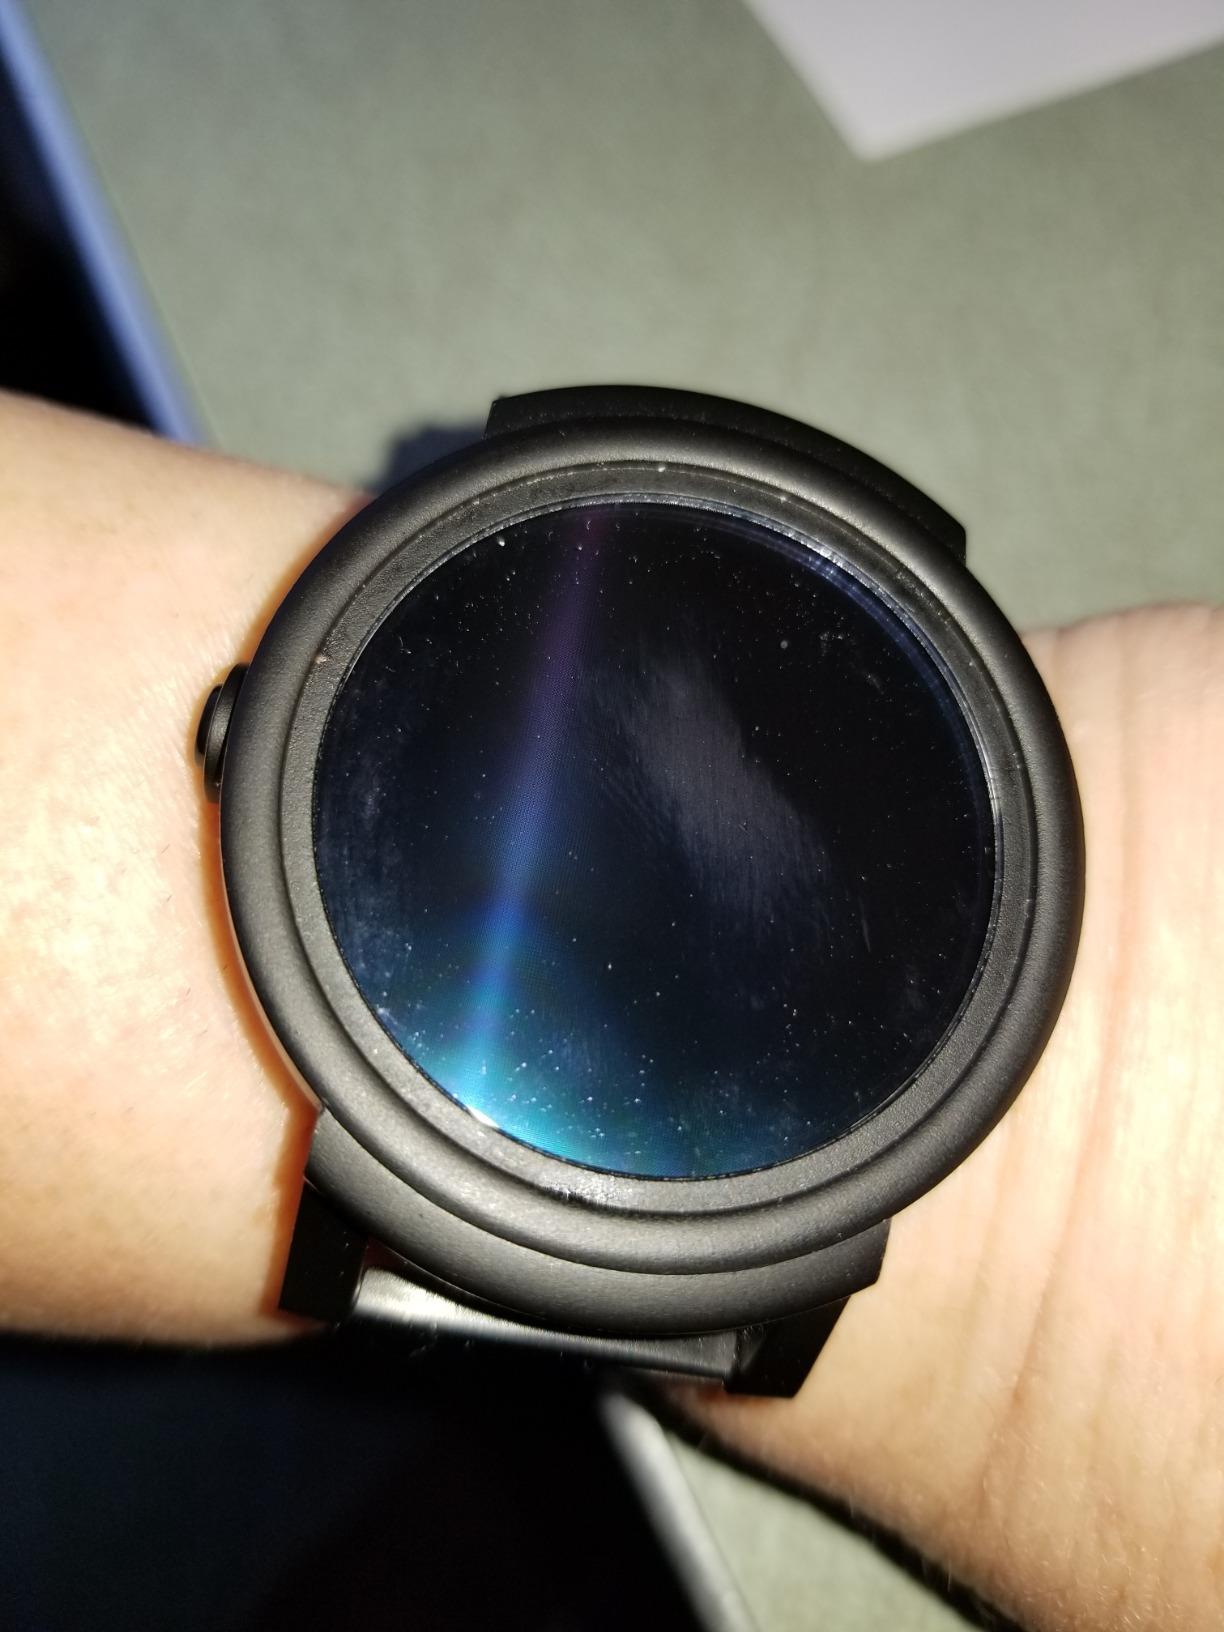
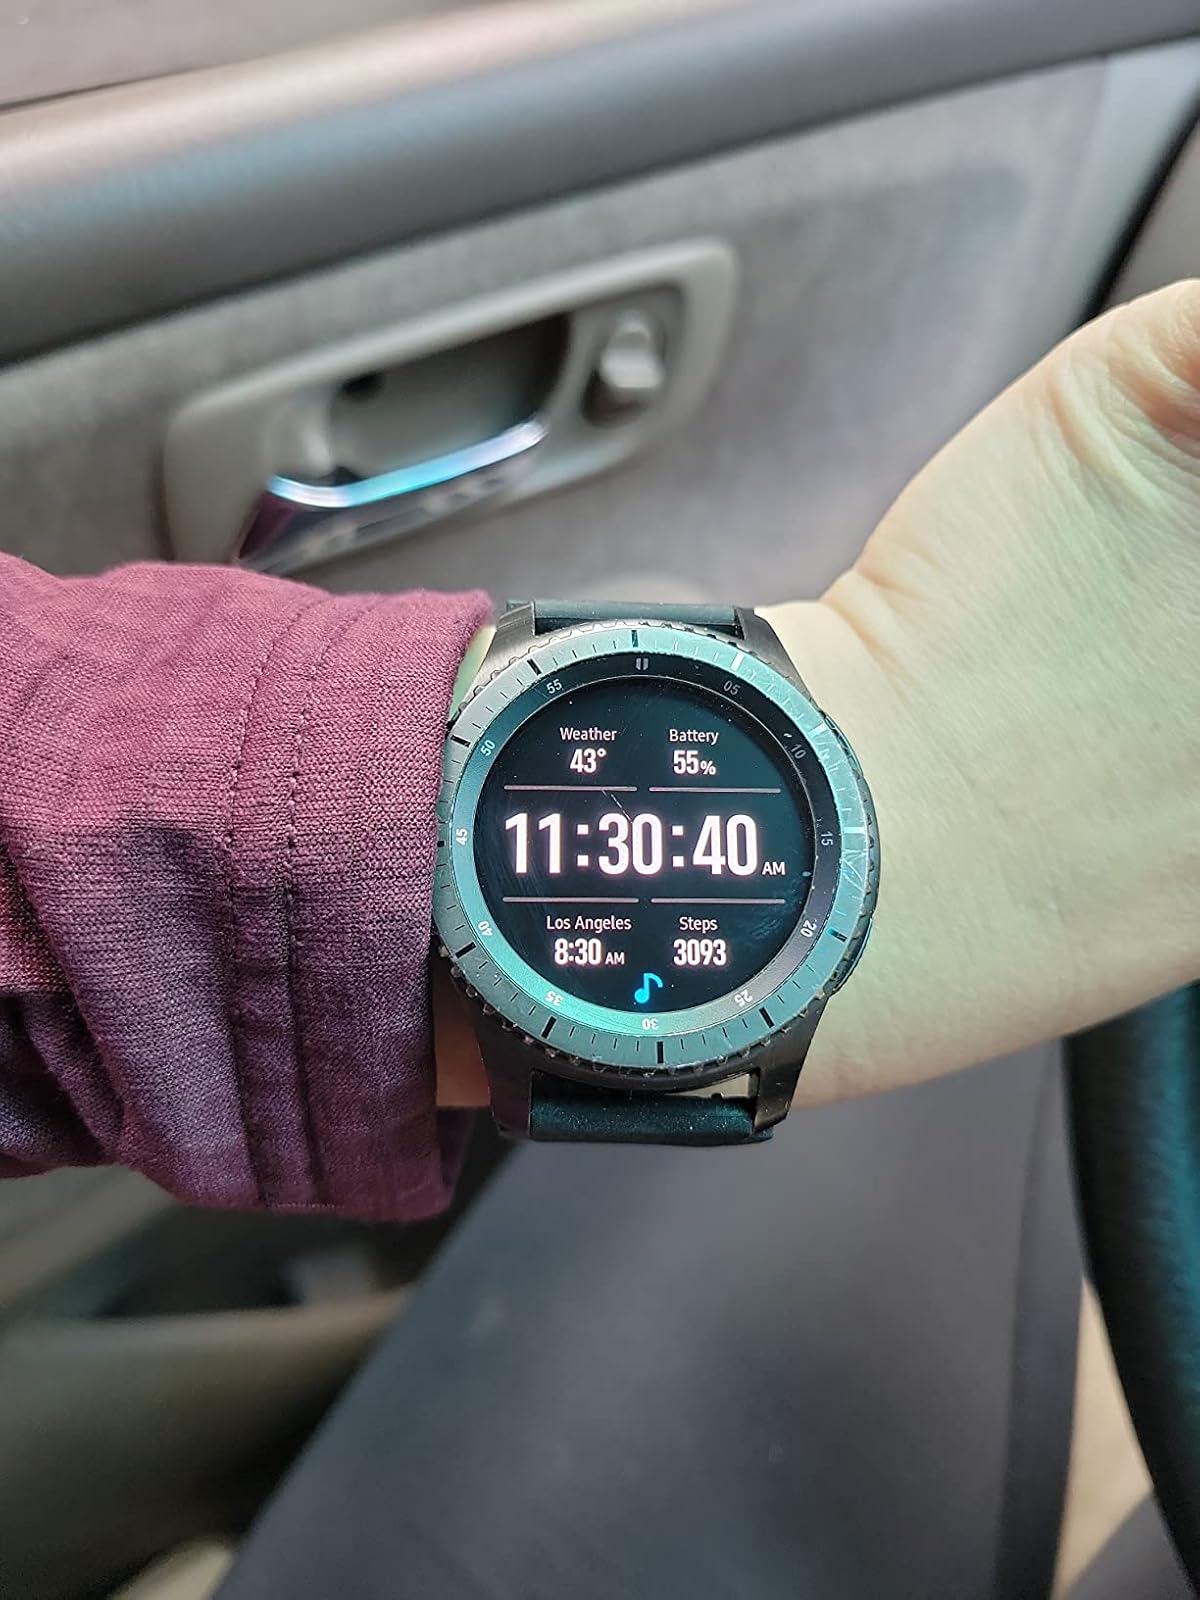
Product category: smartwatch
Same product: no